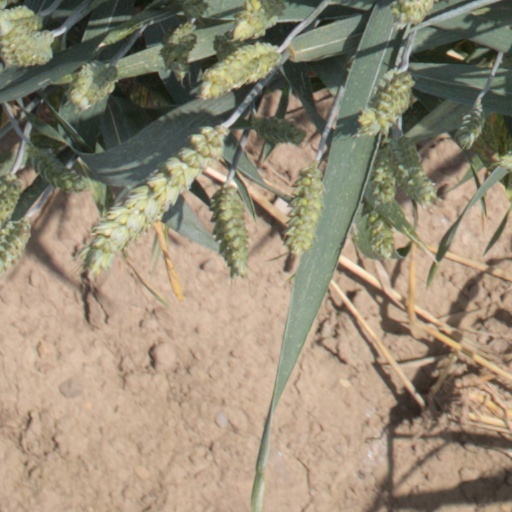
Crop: wheat